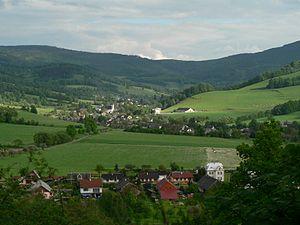
Sobotín est une commune du district de Šumperk, dans la région de région d'Olomouc, en République tchèque. Sa population s'élevait à 1 149 habitants en 2018.